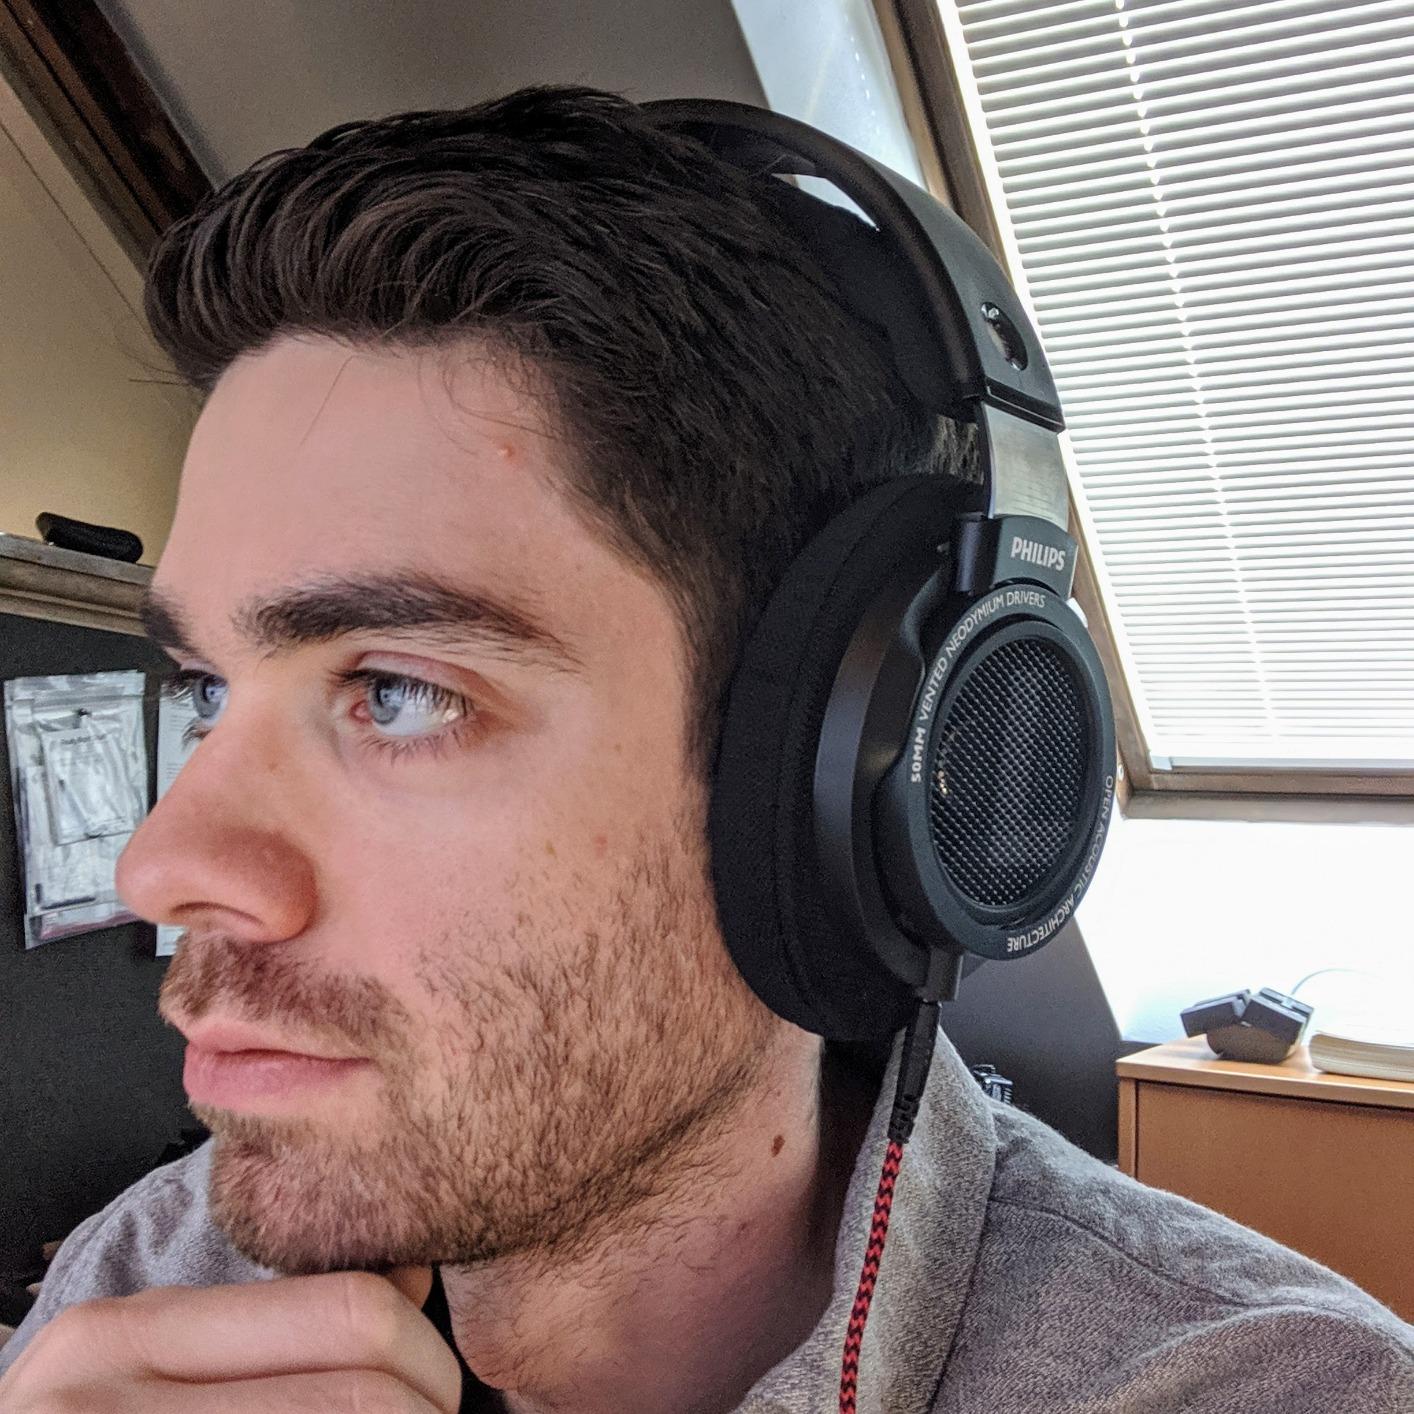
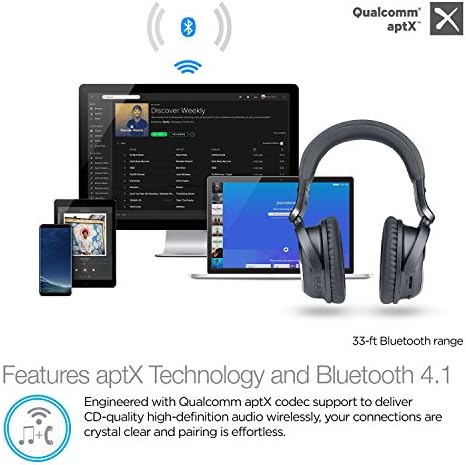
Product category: headphones
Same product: no